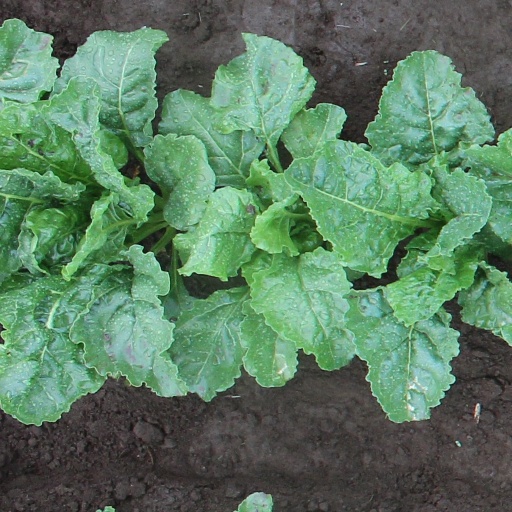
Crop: sugar beet